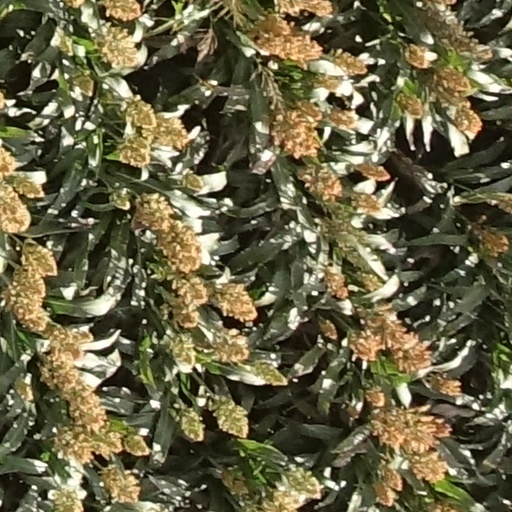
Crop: sorghum